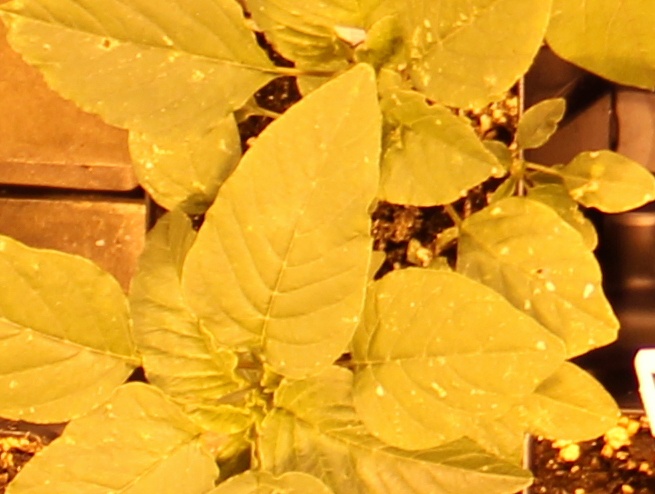
Label: Palmer Amaranth